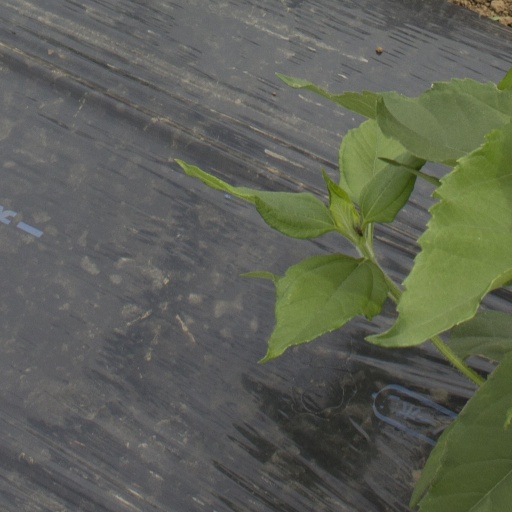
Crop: Jerusalem artichoke